Las Noticias

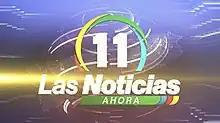
Title card for the 4pm newscast ""Las Noticias Ahora""

On October 4, 2021, "Las Noticias" added a political analysis team composed of former Puerto Rican Governor Anibal Acevedo Vila, former gubernatorial candidate Alexandra Lúgaro, journalist and "Jugando Pelota Dura" contributor Leo Aldridge, and lawyer Ramón Rosario Cortés. The segment entitled "El Comentario de la Tarde" features one of the aforementioned commentators breaking down a news item alongside anchors Currás and Adames.